Editions Didier Millet

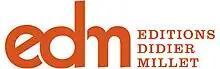

Editions Didier Millet is a publisher of illustrated general and reference books, emphasising strongly on Southeast Asia. The company also produces books and catalogues for museums, galleries, corporations and other institutions.